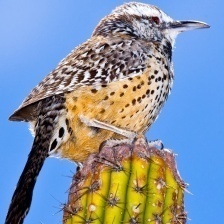
Species: CACTUS WREN
Scientific name: CAMPYLORHYNCHUS BRUNNEICAPILLUS